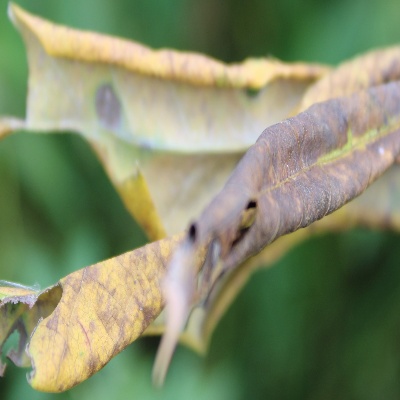
Crop: Cassava
Condition: bacterial blight